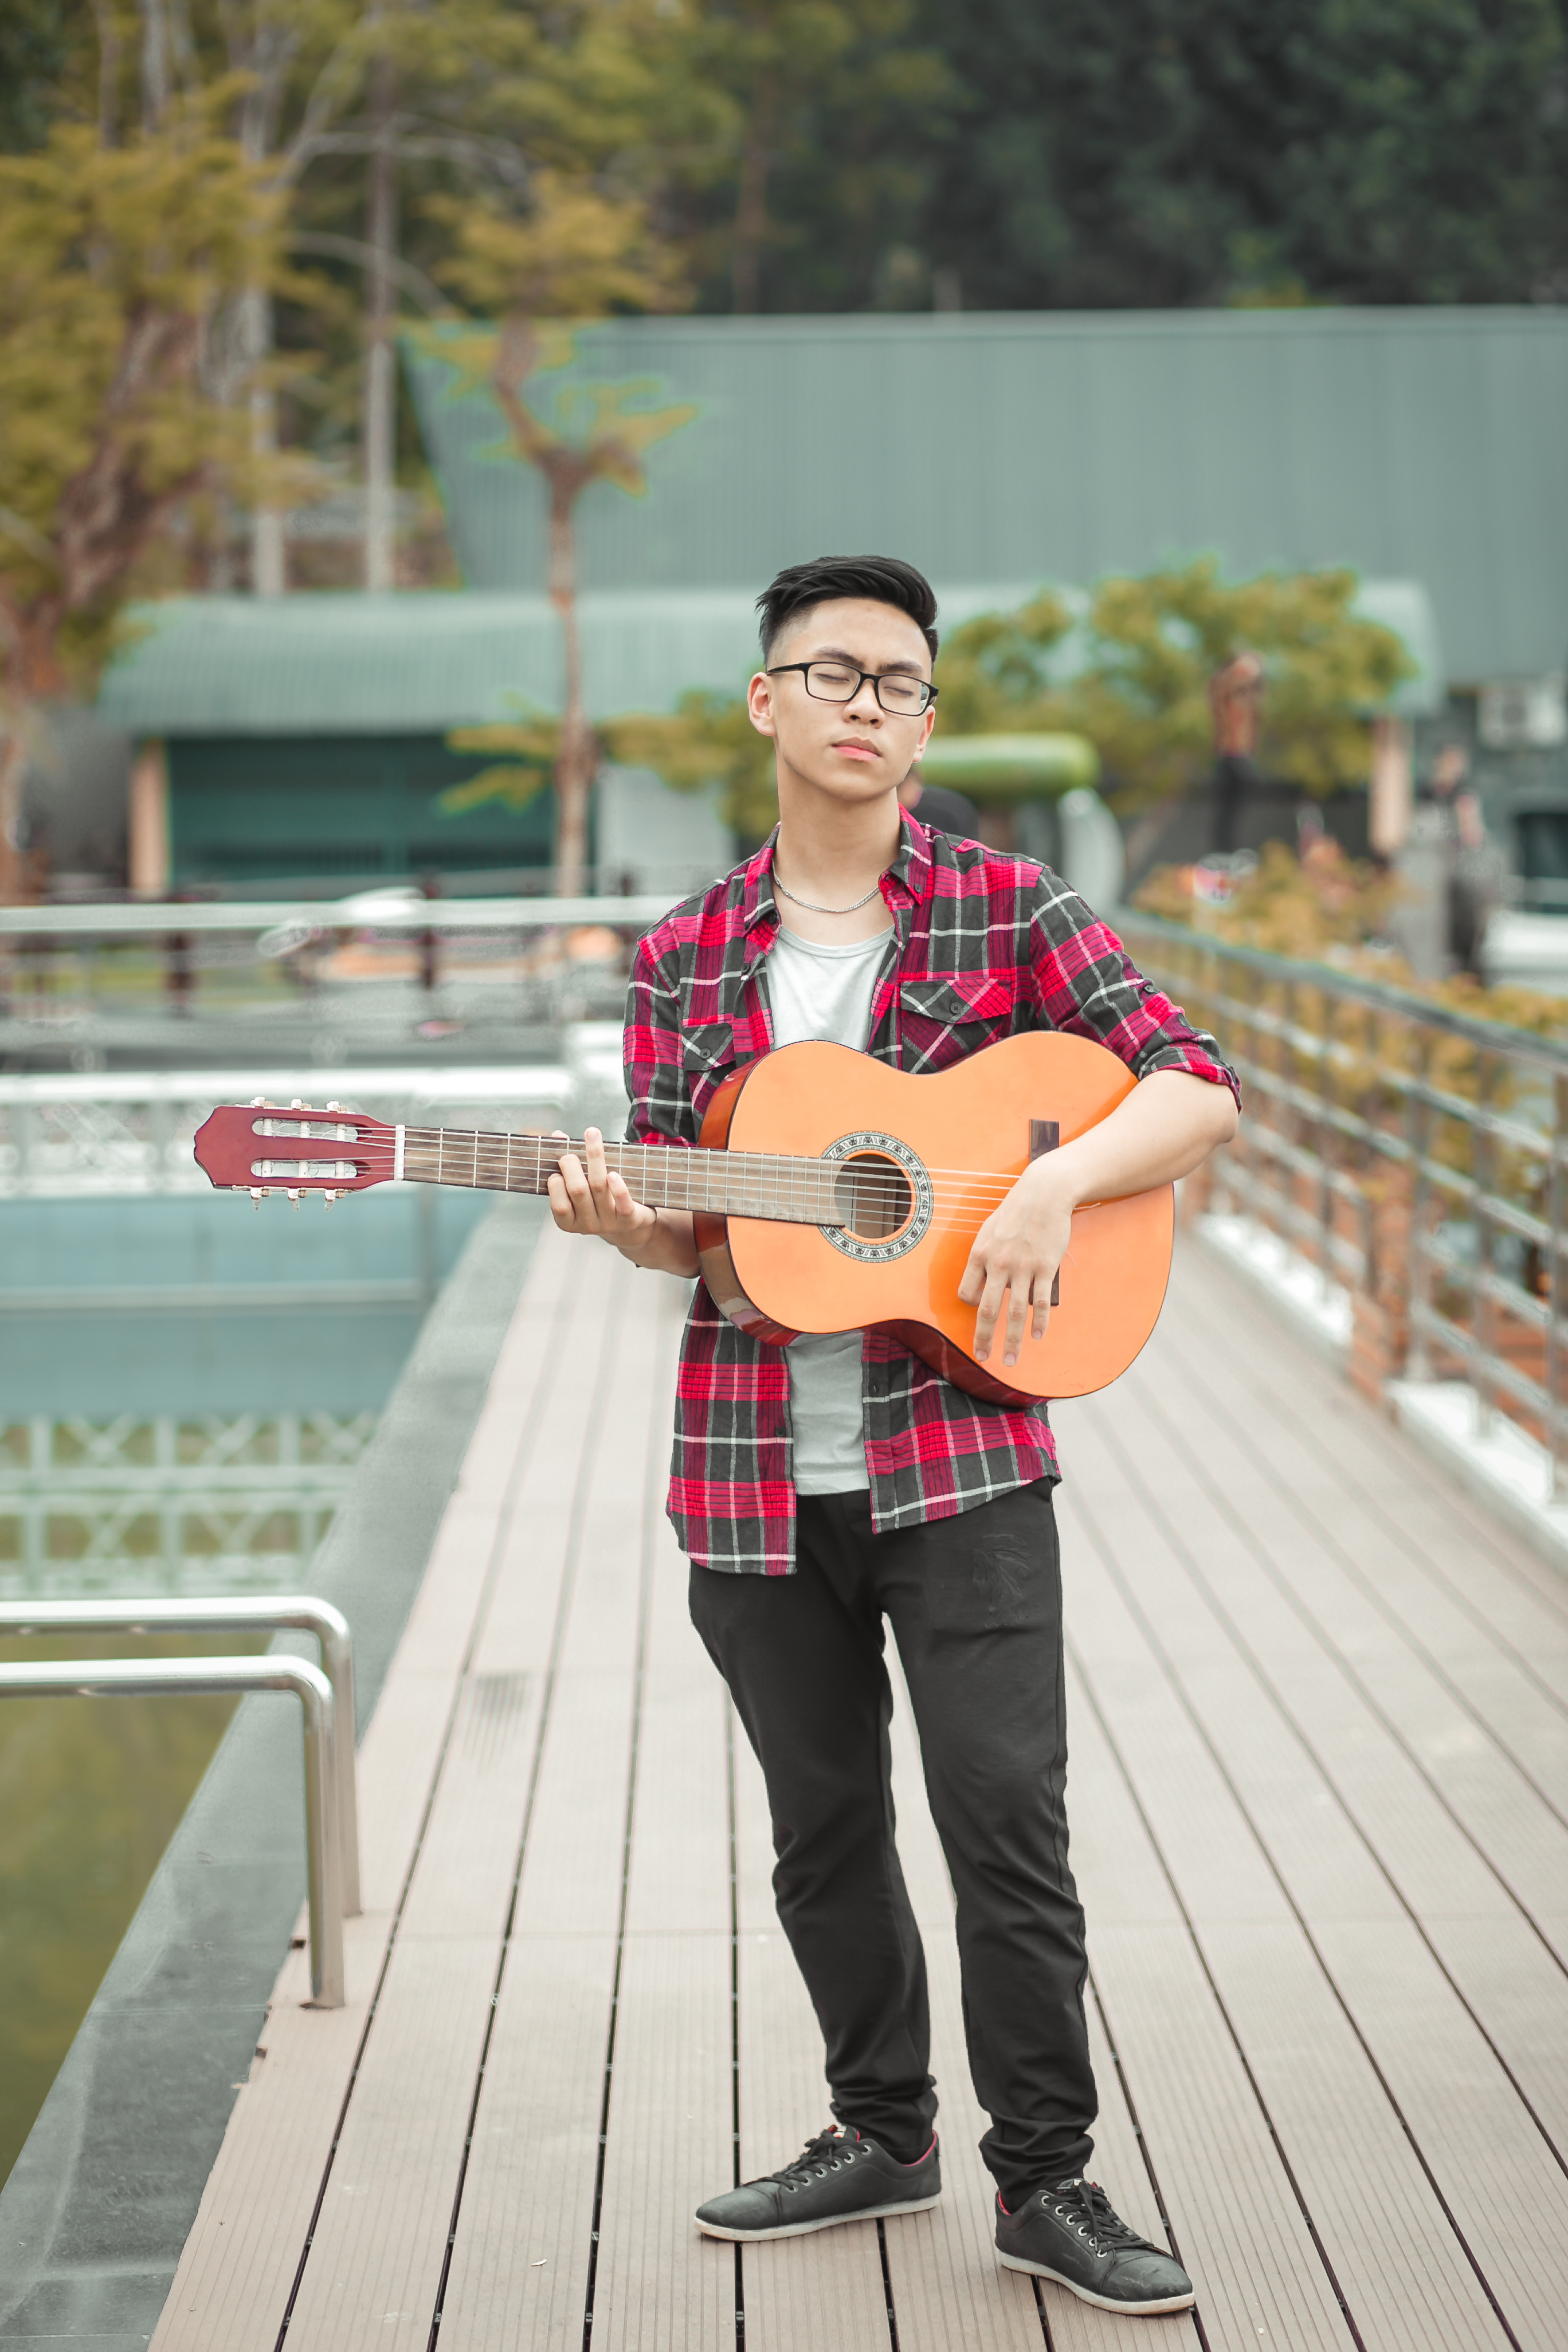
feeling, guitar, men, boy, snapshot, plucked string instruments, musician, fun, plaid, design, musical instrument, recreation, string instrument, product, vision care, pattern, girl, road, tartan, street, sunglasses, smile, vacation, leisure